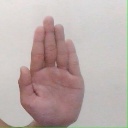
अक्षर: ध